William Willoughby, 11th Baron Willoughby de Eresby

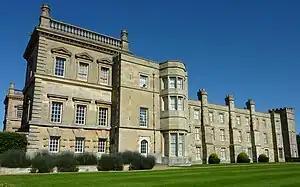
West Front, Grimsthorpe Castle, Lincolnshire

He was the son of Sir Christopher Willoughby (died c. 1498) and Margaret or Marjery Jenney (daughter of Sir William Jenney of Knodishall, Suffolk, Justice of the King's Bench). In 1499, he succeeded as Baron Willoughby de Eresby.